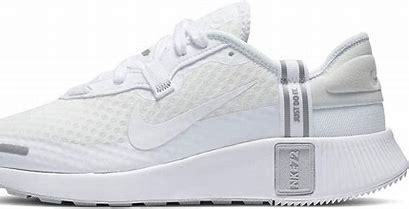
Brand: Nike
Model: Reposto